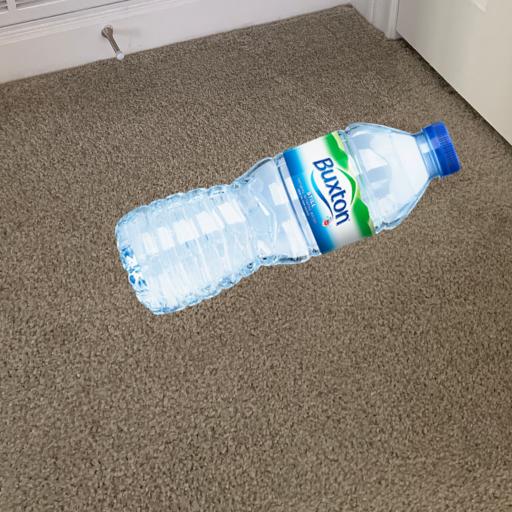
Label: bottles